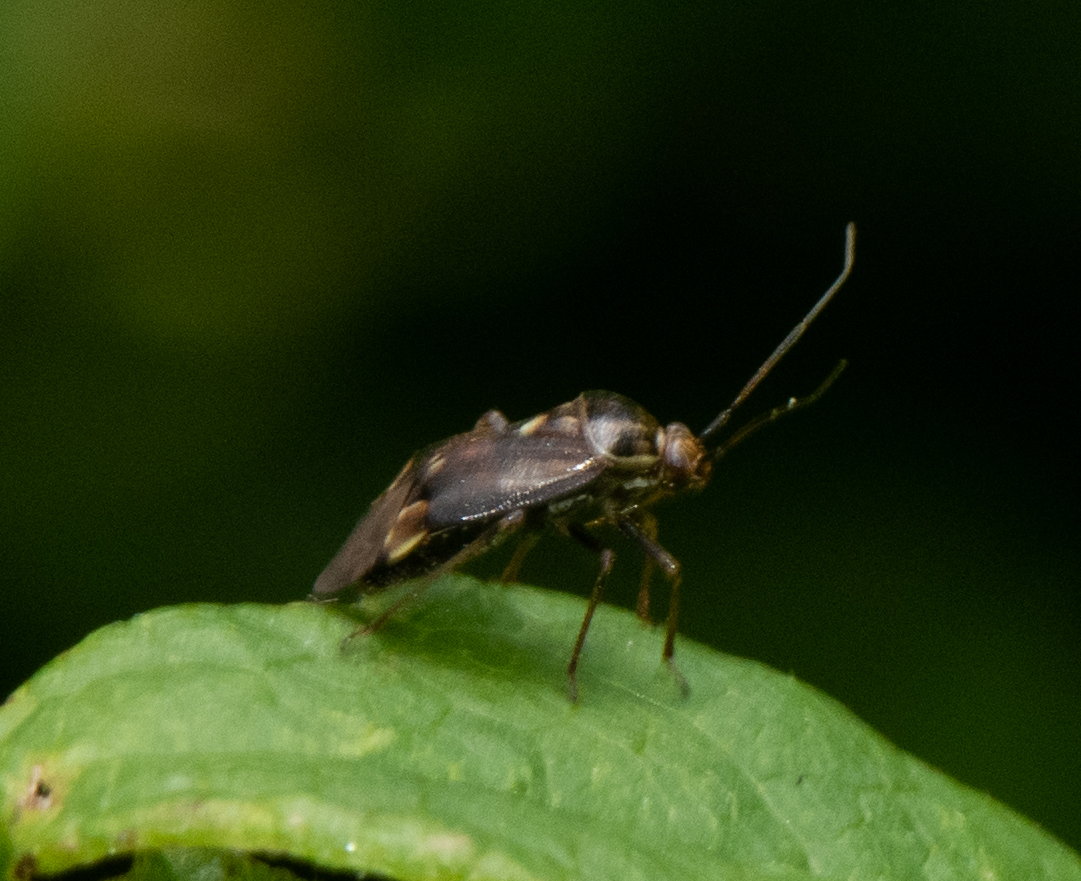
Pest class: lygus_bug